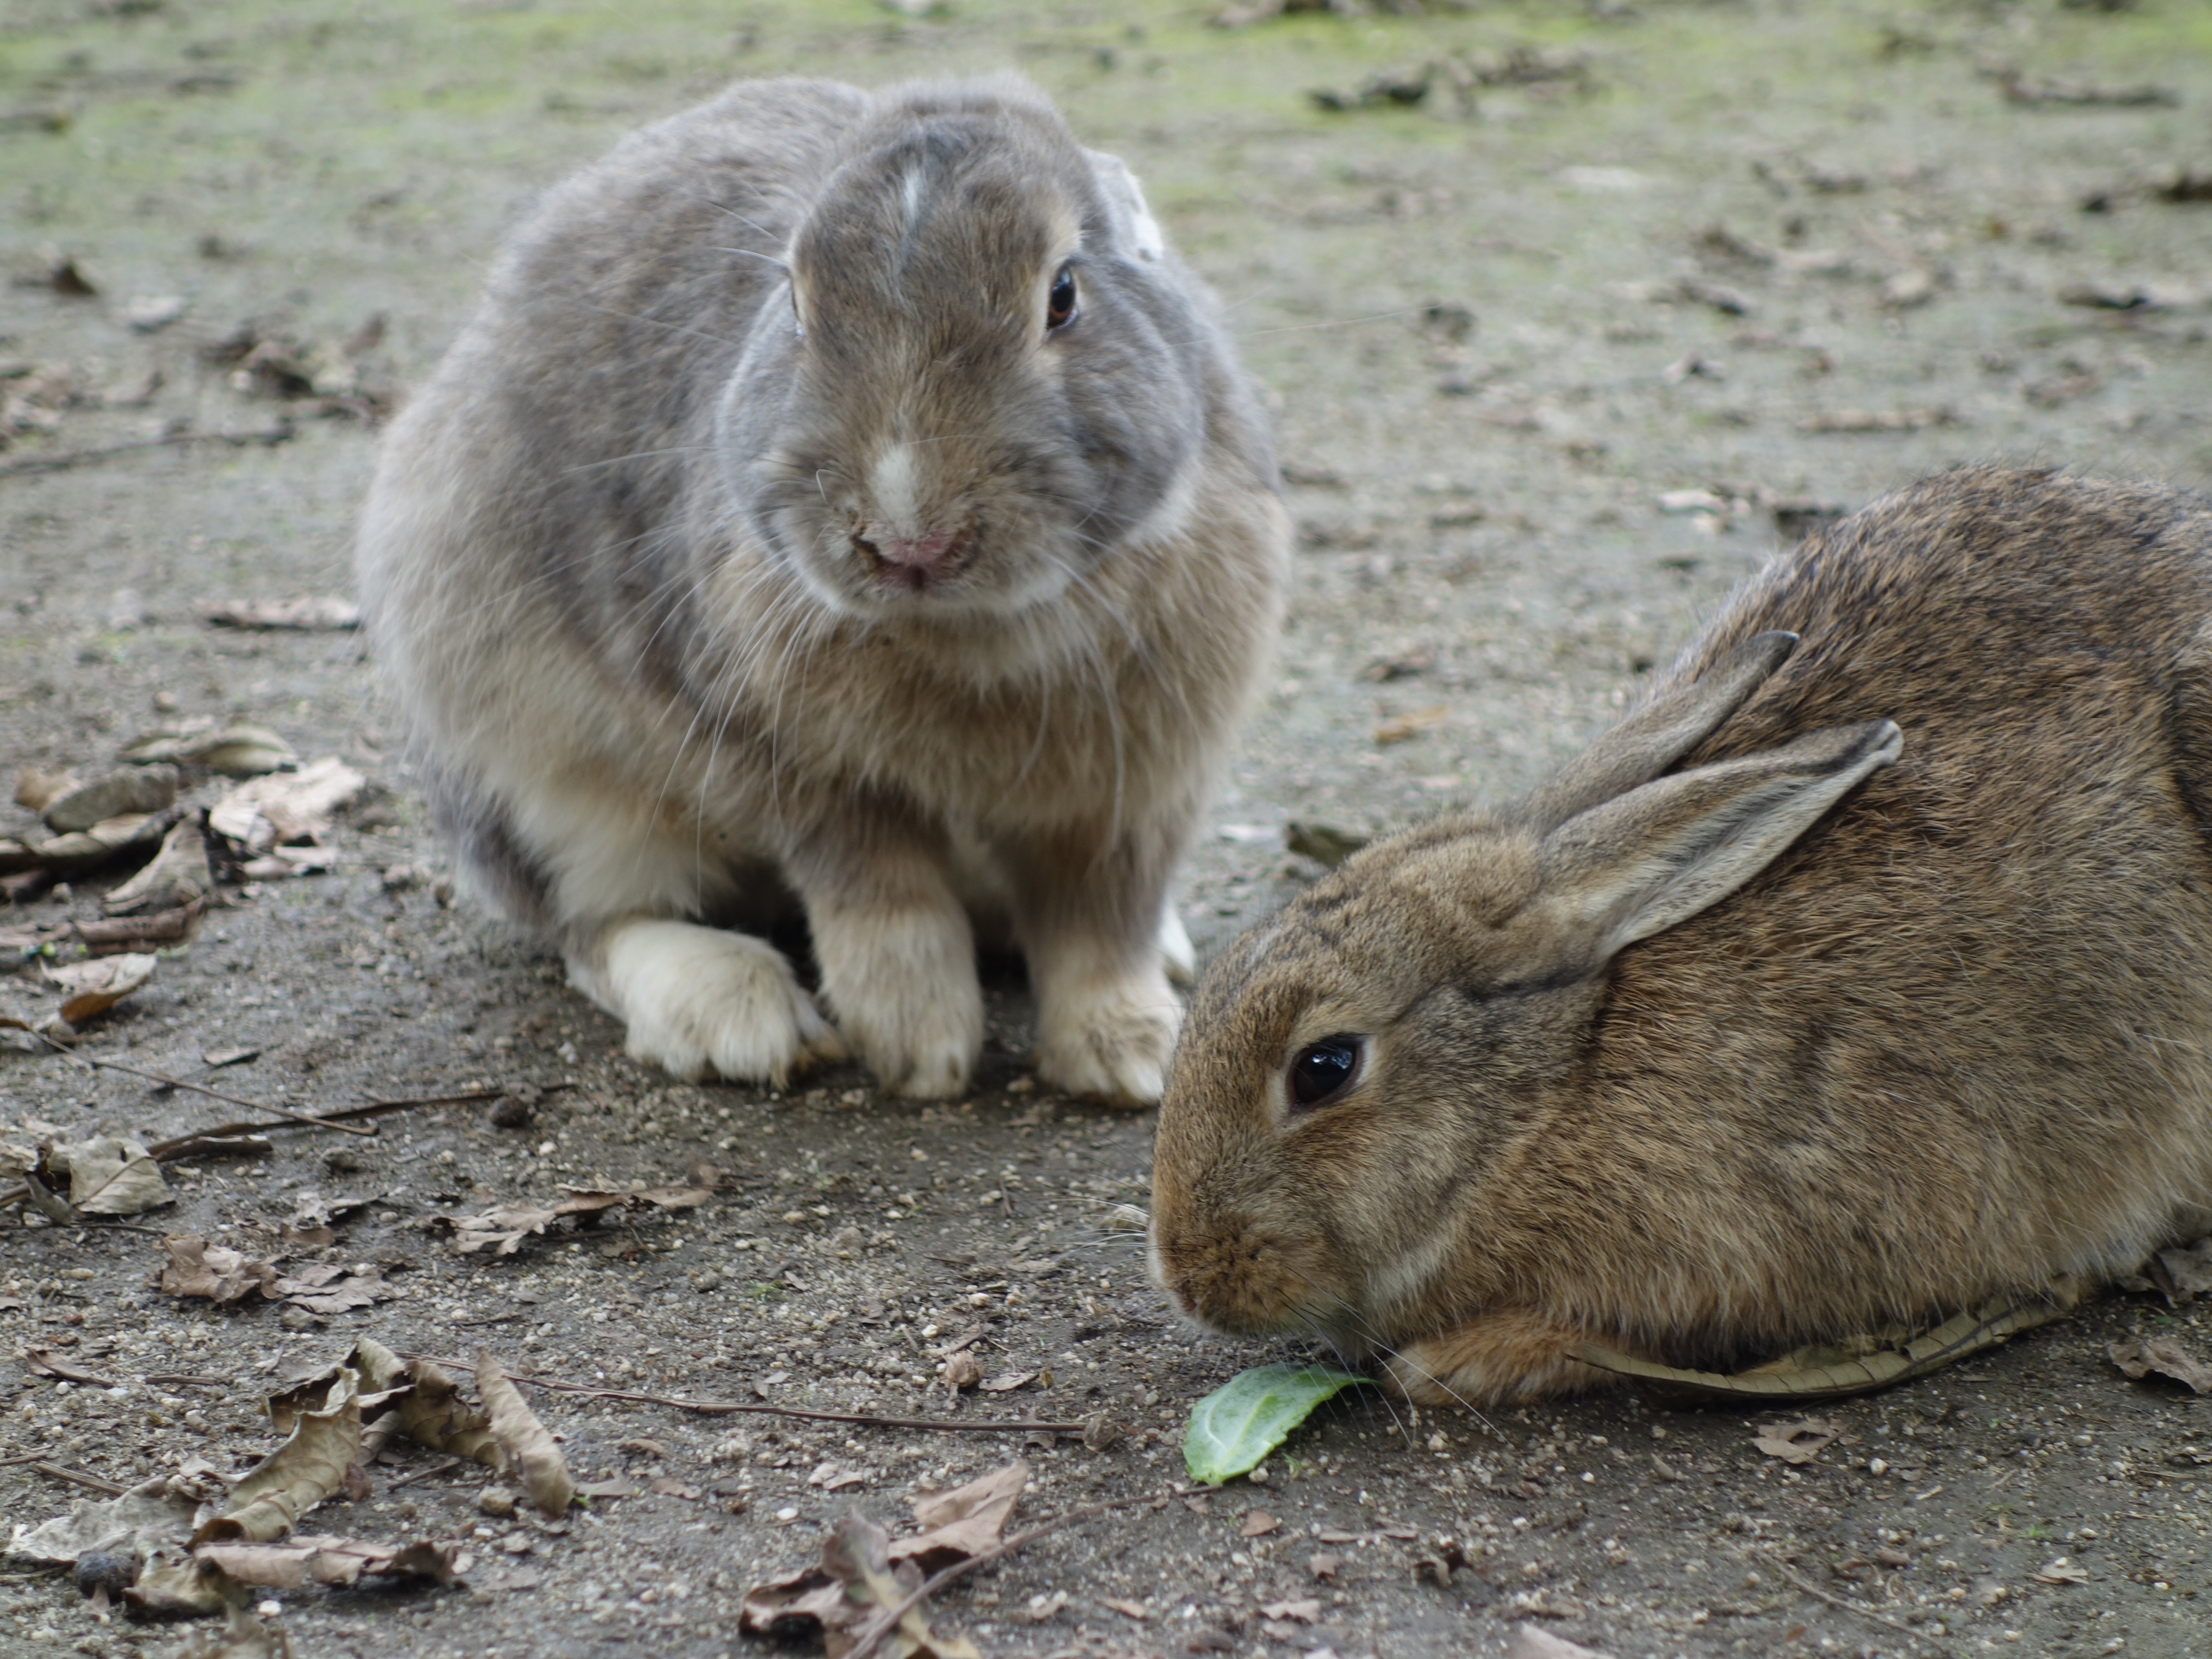
wildlife, mammal, lunch, fauna, rabbit, whiskers, vertebrate, free range, domestic rabbit, rabbit island, rabits and hares